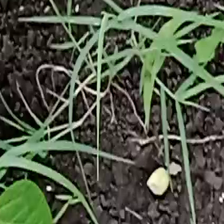
Weed species: Harali_(Cynodon_dactylon)